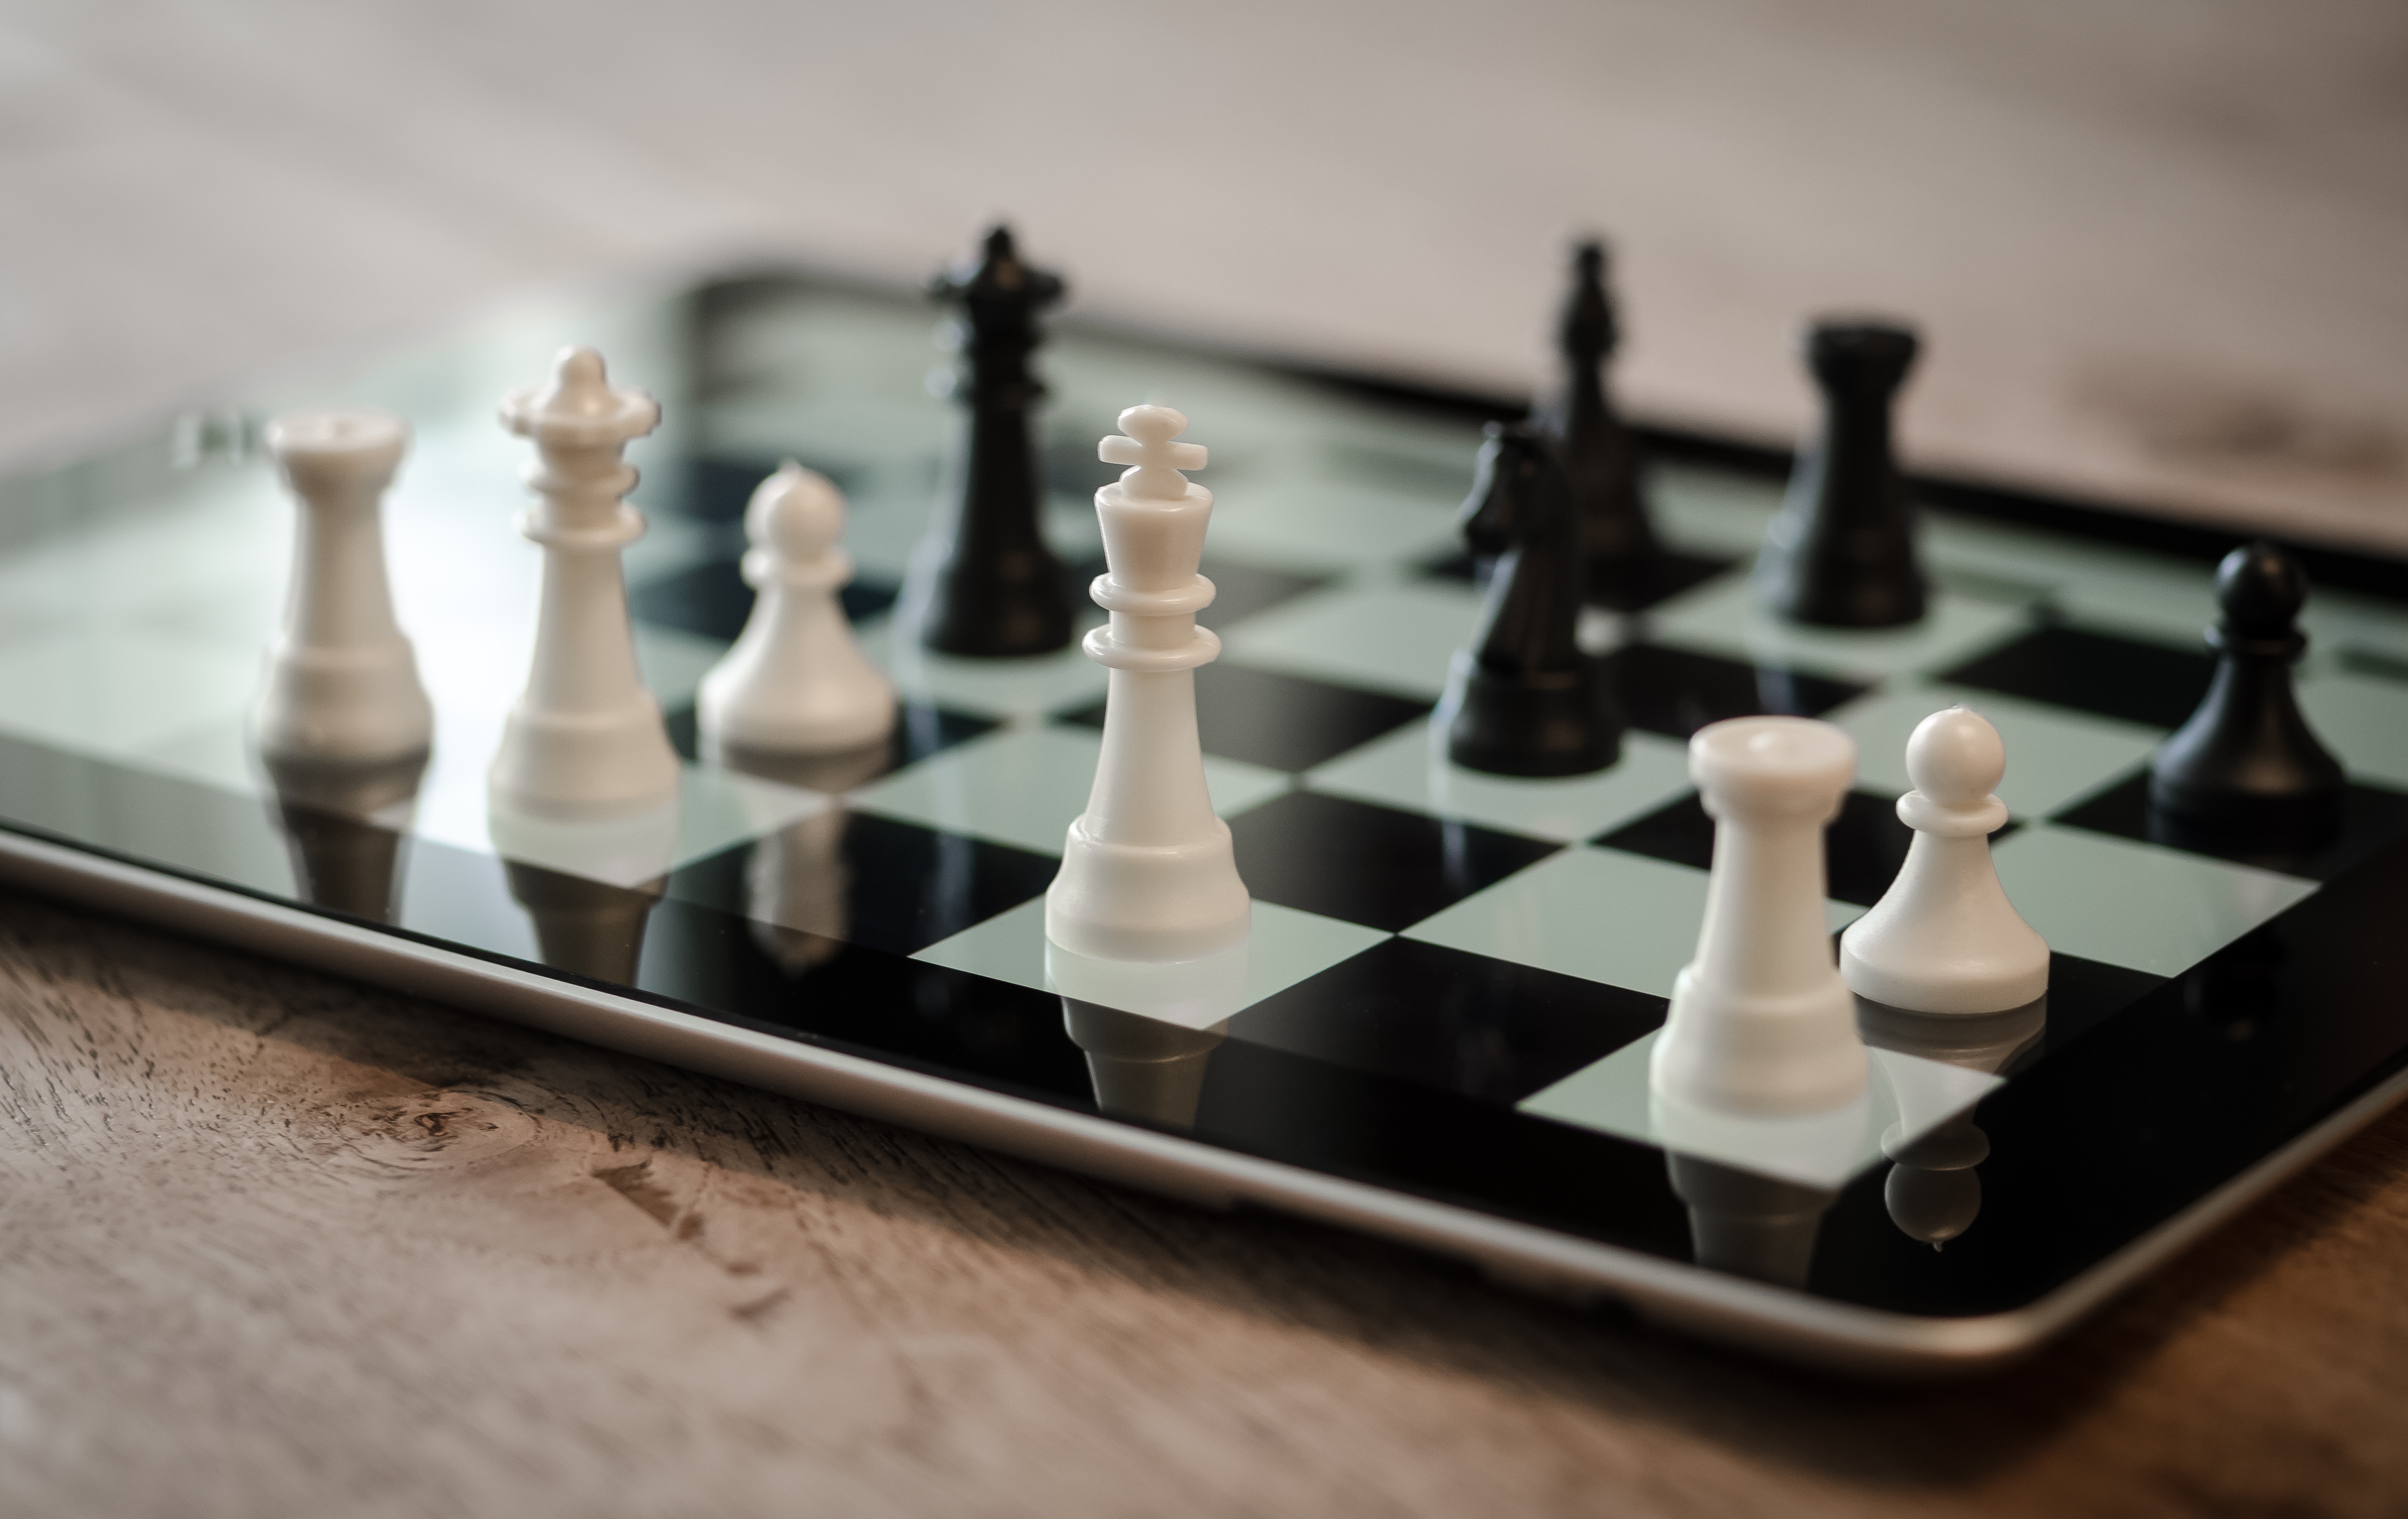
computer, mobile, ipad, technology, game, play, recreation, internet, tablet, tower, horse, communication, gadget, business, board game, electronic, device, fun, king, sports, display, chess, queen, strategy, pawn, chessboard, digital, 3d, touchscreen, games, multimedia, wireless, success, mobility, touchpad, indoor games and sports, tabletop game